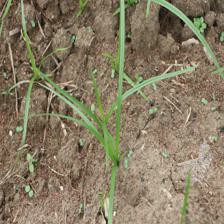
Label: Grass